Automatic transmission

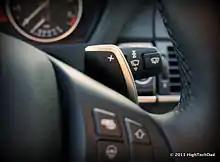
Paddle shifter (labelled "+") in a 2013 BMW X5

Since the 1990s, systems to manually request a specific gear or an upshift/downshift have become more common. These "manumatic" transmissions offer the driver greater control over the gear selection that the traditional modes to restrict the transmission to the lower gears.